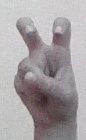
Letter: toot